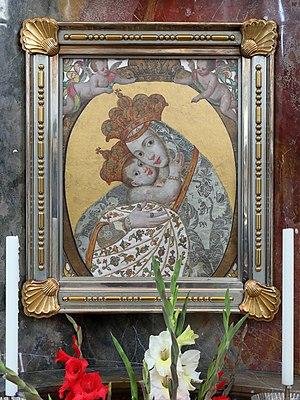
Maria Roggendorf est un village de Basse-Autriche dépendant de la commune de Wullersdorf. Il est surtout connu pour son pèlerinage marial.